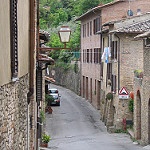
Scene: Outdoor